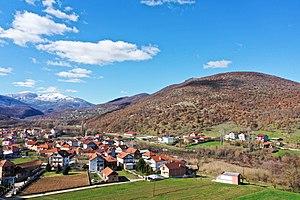
Dobovyani est un village du sud-ouest de la Macédoine du Nord, situé dans la municipalité de Strouga. Le village comptait 168 habitants en 2002. Il est majoritairement albanais.